Edward N. Kirk

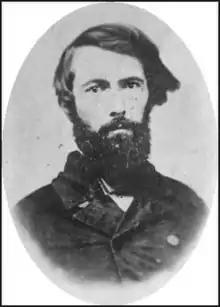
Edward N. Kirk, c. 1858

Edward Needles Kirk (February 29, 1828 – July 21, 1863) was a Quaker school teacher, attorney, and then a brigadier general in the Union Army during the American Civil War.